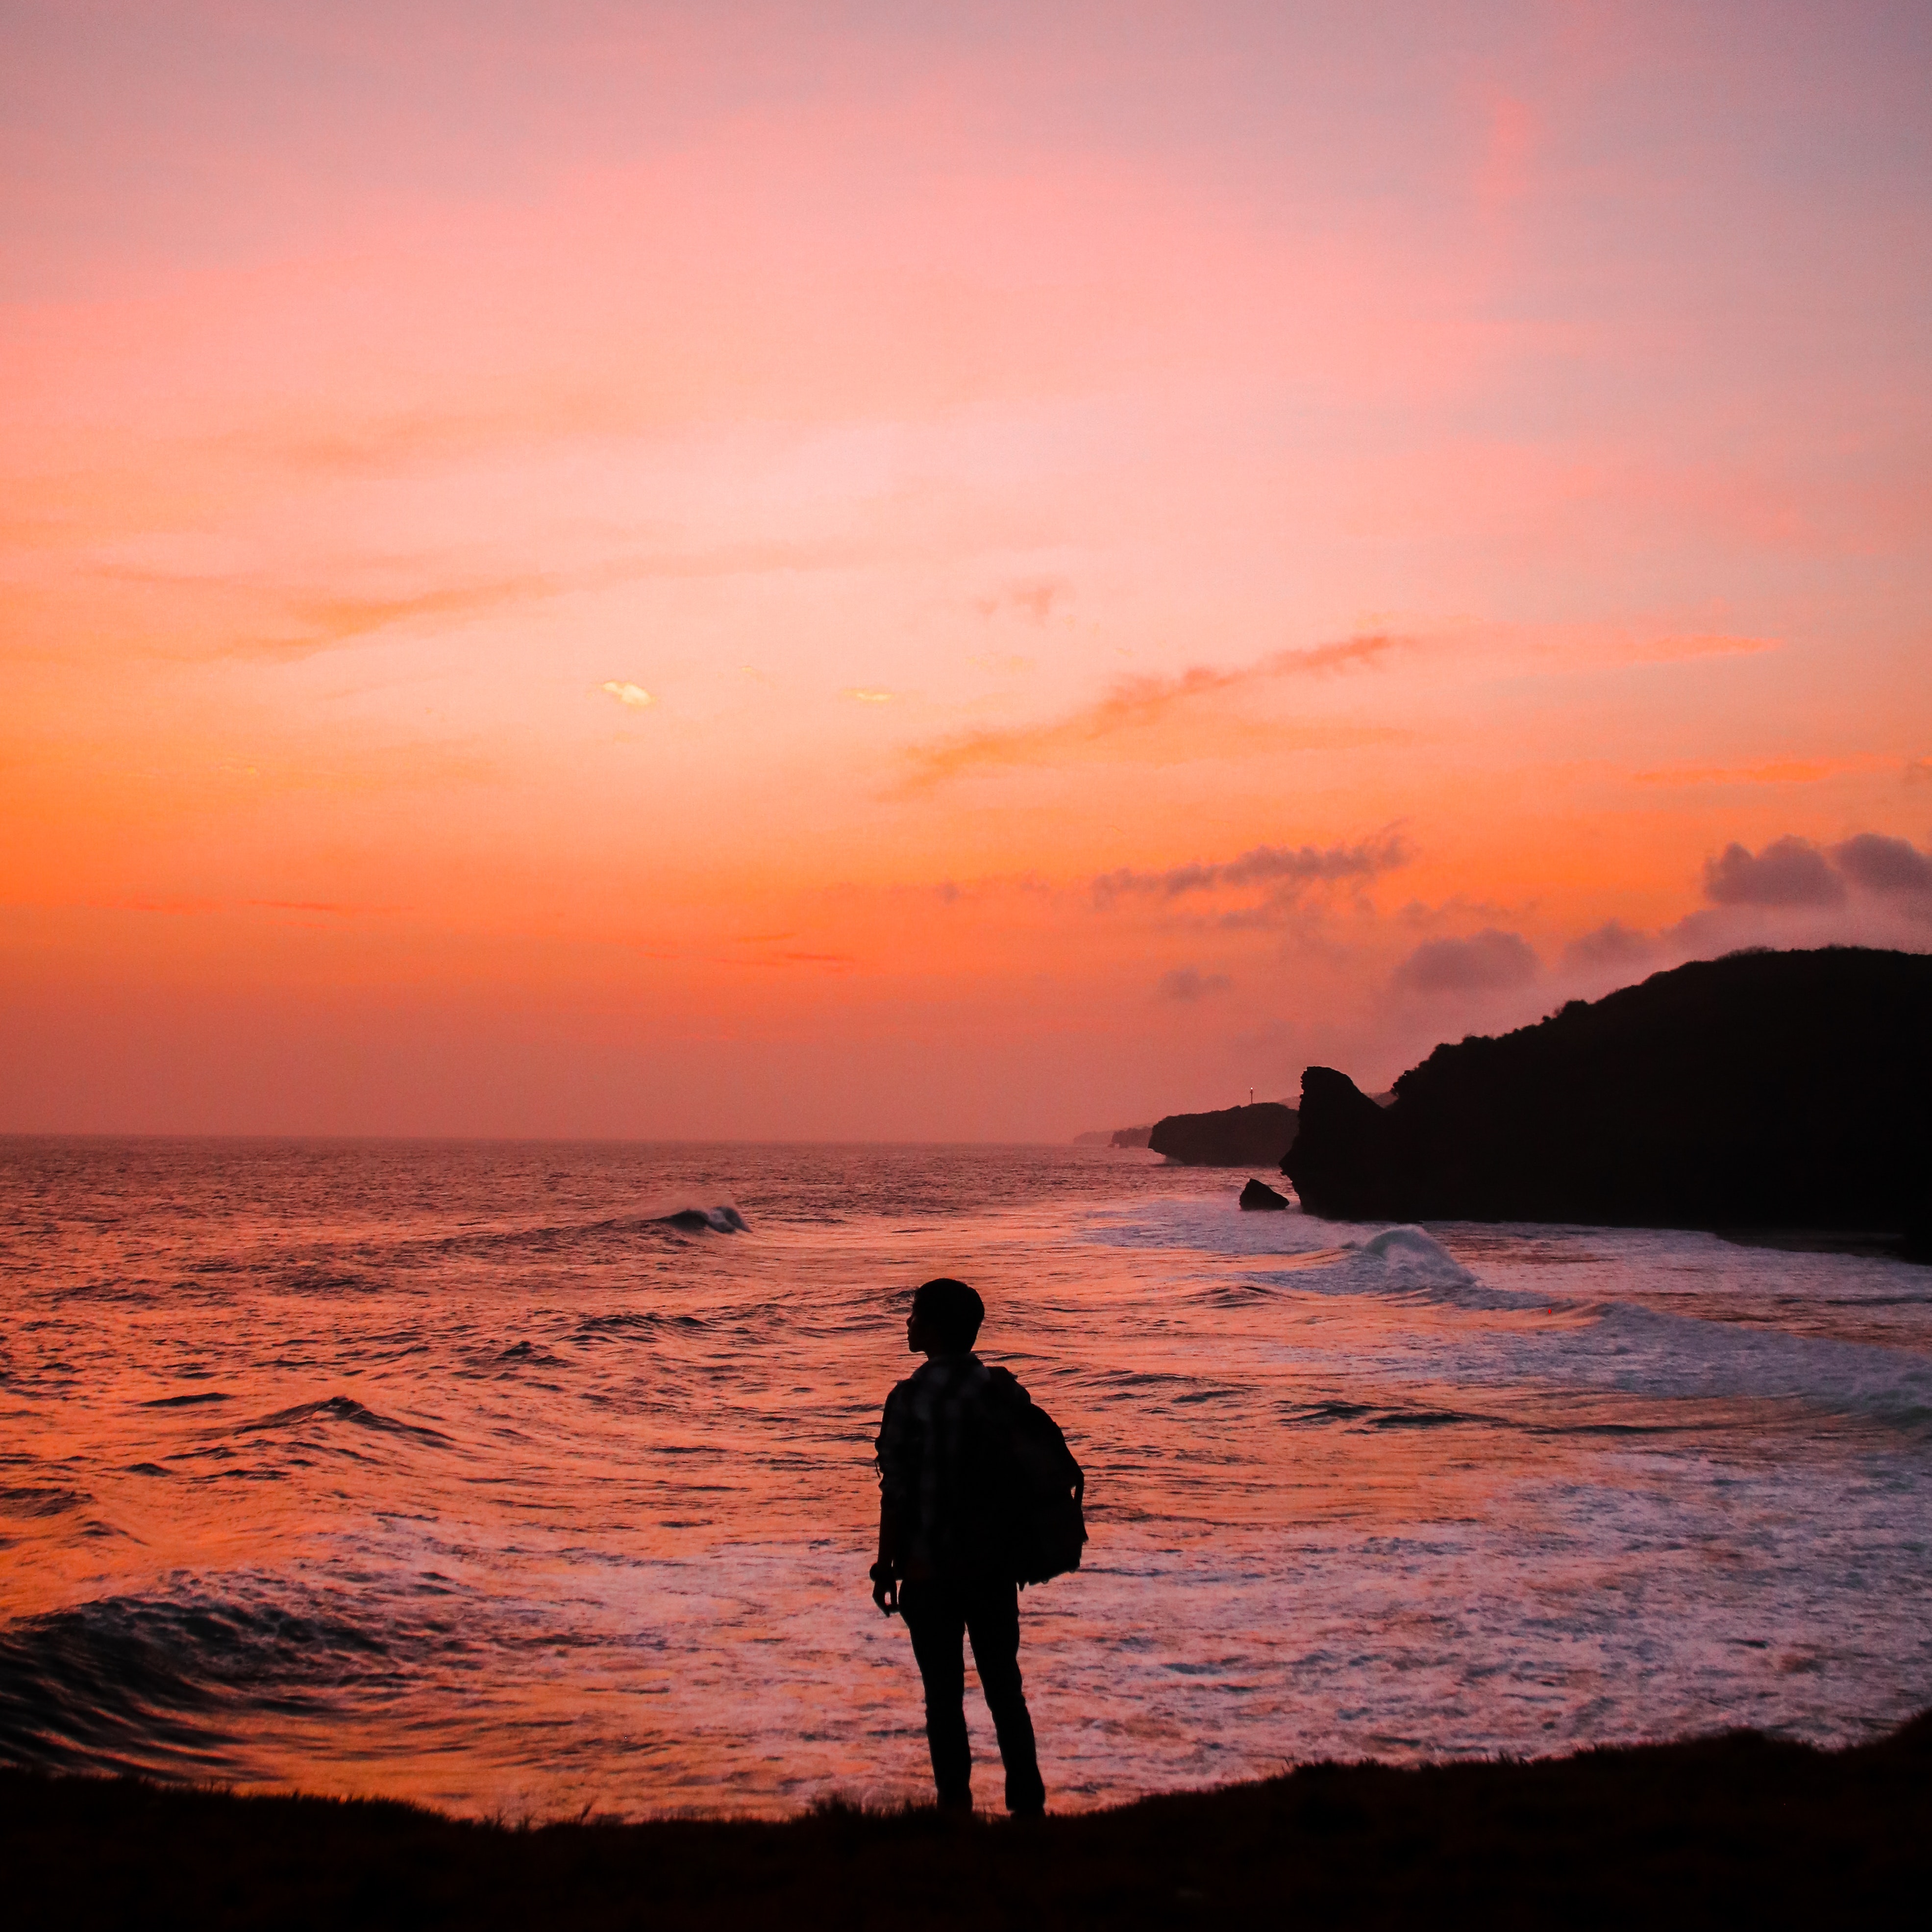
sky, horizon, body of water, afterglow, sea, sunset, ocean, beach, dusk, sunrise, evening, wave, cloud, coast, red sky at morning, shore, silhouette, morning, vacation, water, calm, dawn, sun, photography, wind wave, coastal and oceanic landforms, summer, sunlight, tropics, landscape, headland, sound, bay, tourism, leisure, tide, happy, love, backlighting